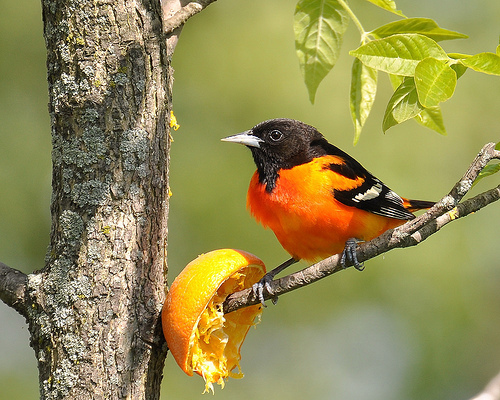
a orange bird with a black crown and a white bill with black feeta small bird with orange underbelly and black head and a small beaksmall black bird has a bright orange belly and black crown while it eats on an orange.
this bird has a bright orange body with black crown and wing with white wingbars.
bird with gray beak, tarsus and feet, black crown, eye, throat and nape, orange breast and belly
this small bird has a black head and a bright orange belly
this bright orange bird has a black head, wings, and tail, with grey and white wingbars, and a pinty grey beak.
this bird has a small head with a light-colored beak, as well as a black body with a bright orange colored breast and belly.
an orange bird with black head and white-black striped wings.
this small bird has a vivid orange breast and belly, its head and wings are black, with the wings having some white stripes throughout.
Species: Baltimore Oriole